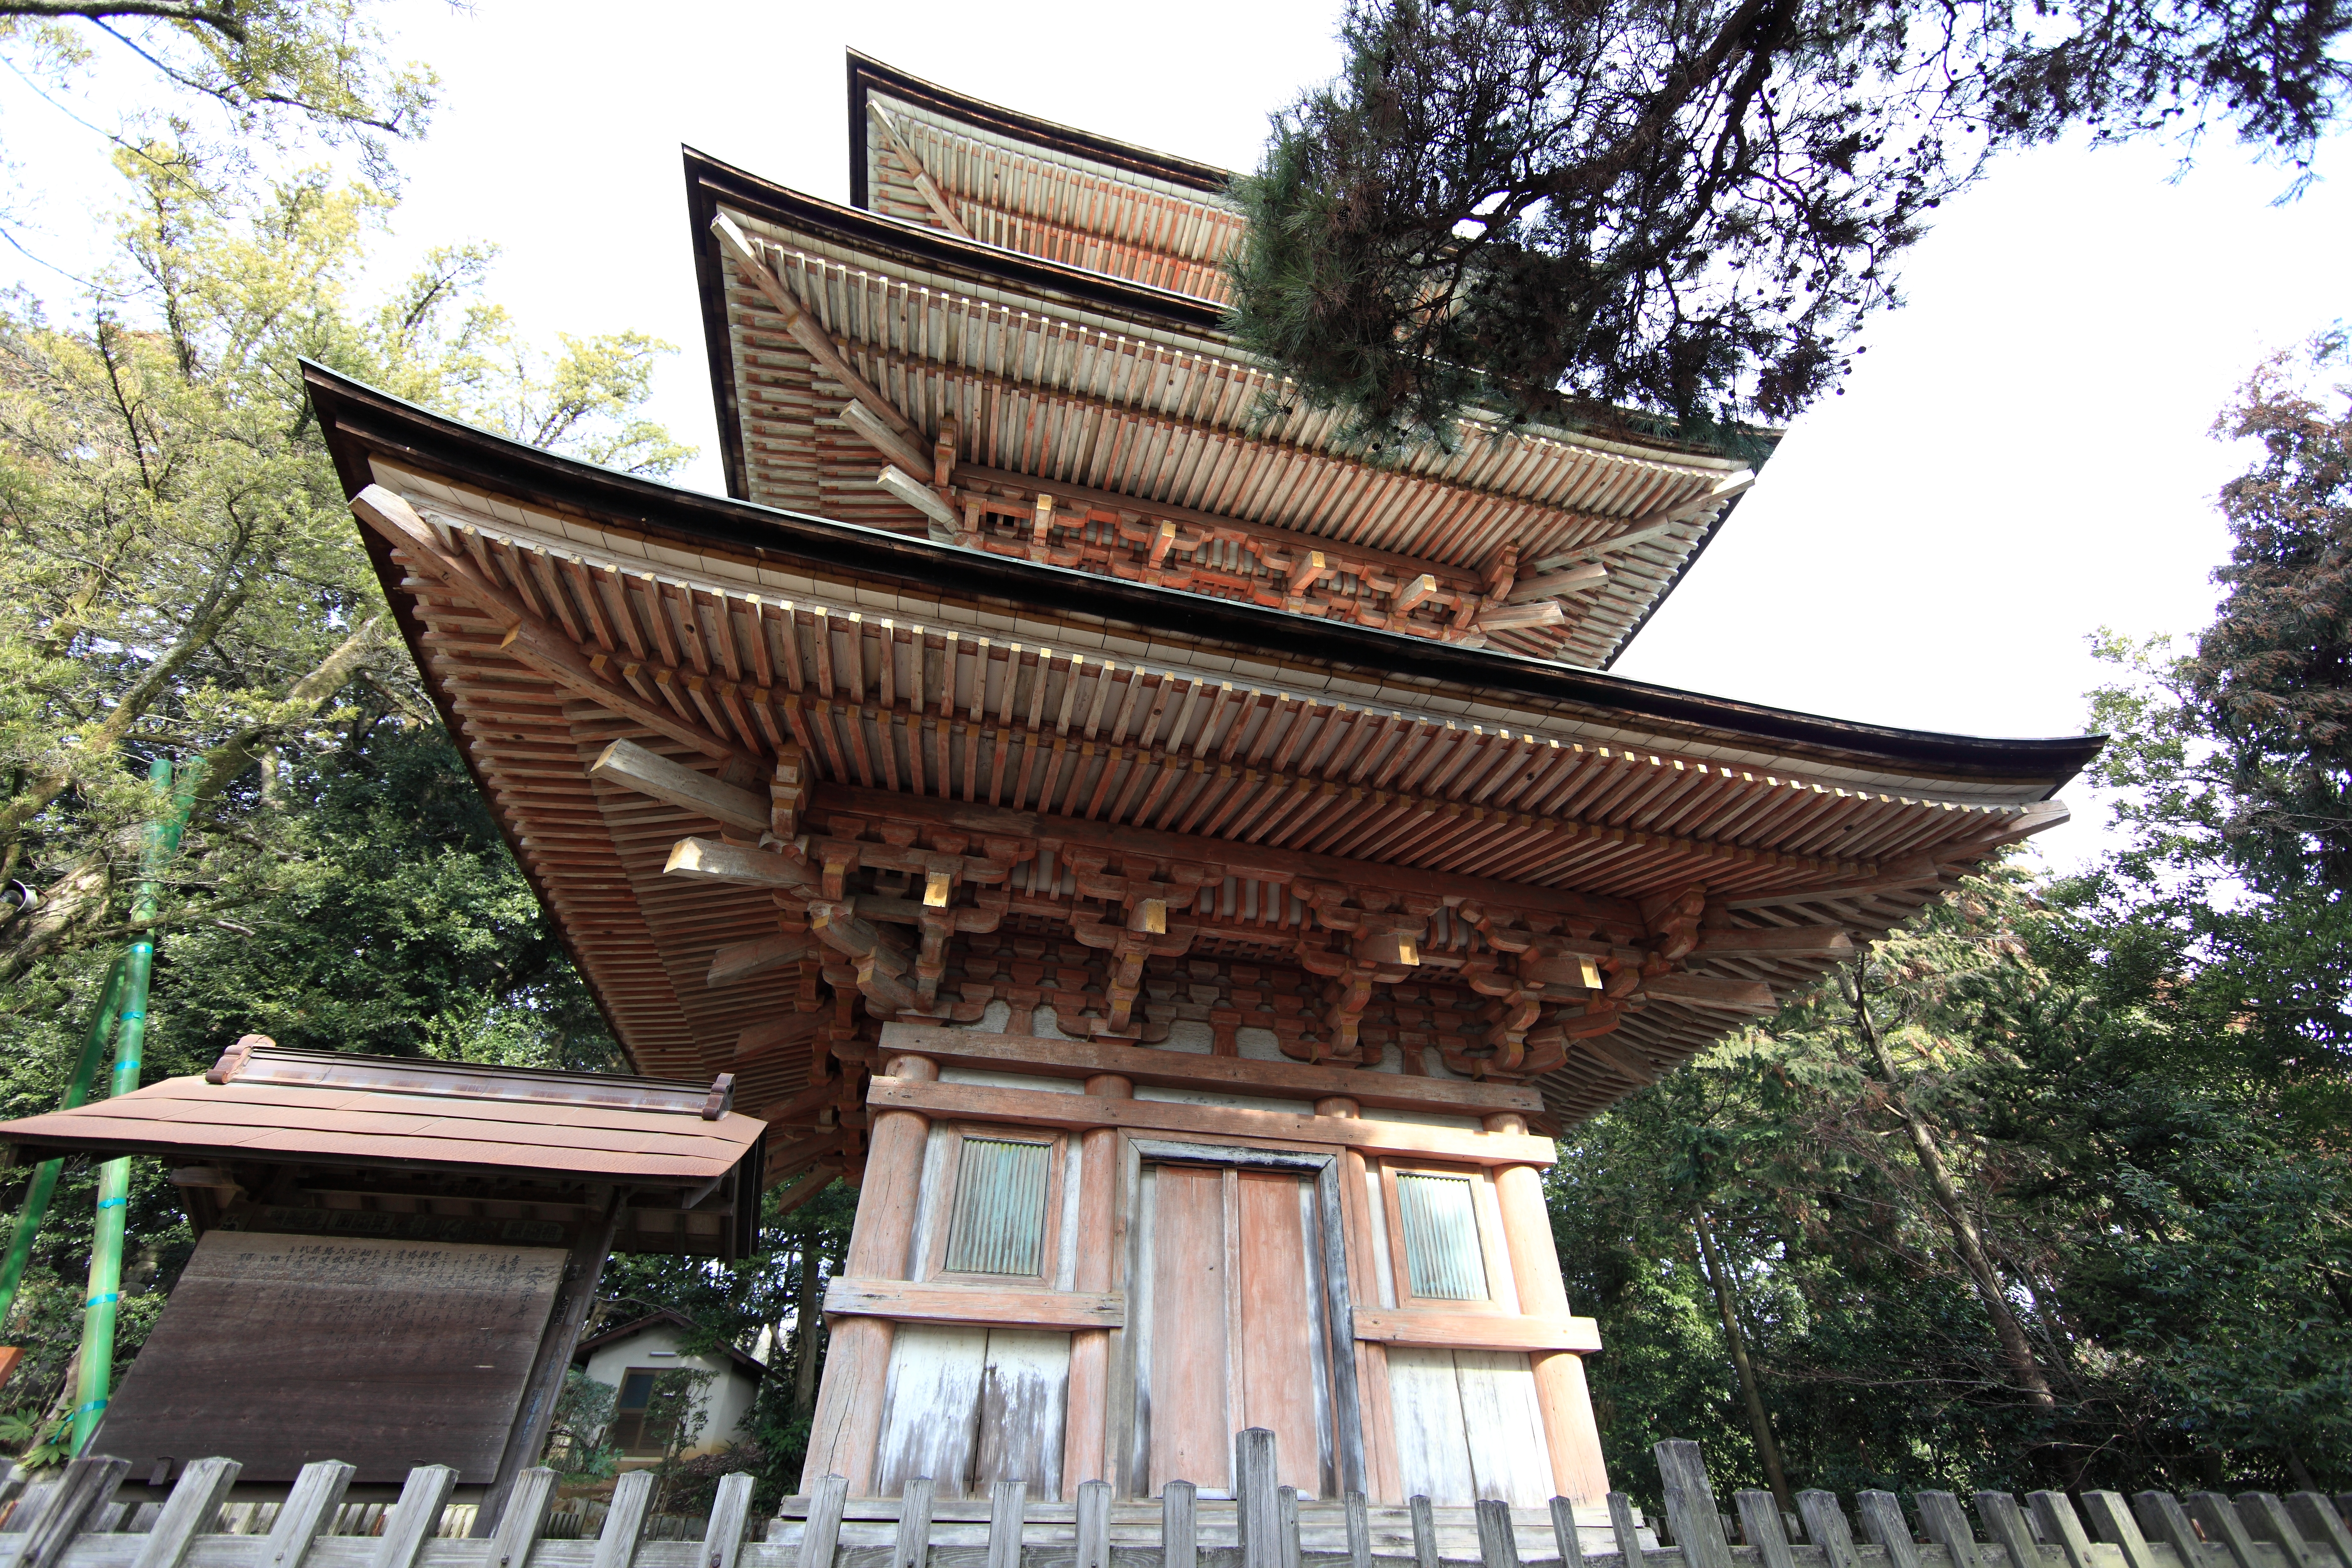
building, high, tower, place of worship, temple, shrine, 5d, hires, chinese architecture, markii, hi, res, resolution, pagoda, saitama, hikigun, anrakuji, yoshimi, threestoried, wat, historic site, shinto shrine, outdoor structure